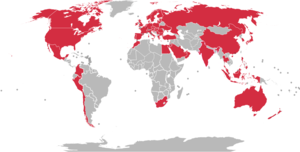
Hennes et Mauritz, plus connu sous le nom de H&M, est une entreprise et chaîne de magasins suédoise de prêt-à-porter pour femme, enfant et homme, fondée en 1947 par Erling Persson.